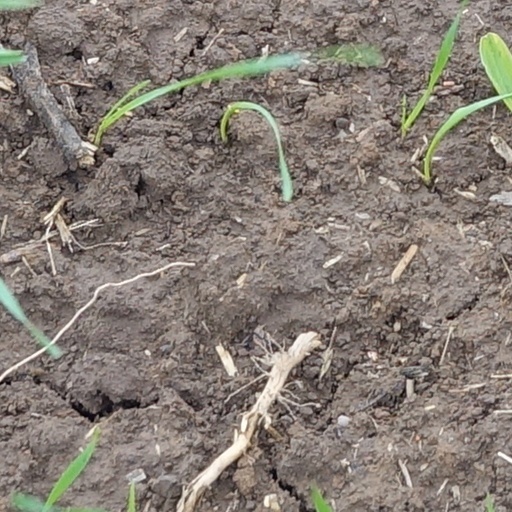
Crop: wheat